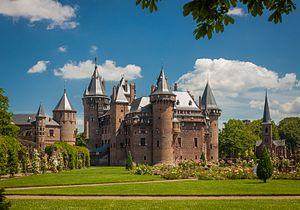
Le château de Haar est situé près de Haarzuilens dans la commune d'Utrecht, dans la province du même nom aux Pays-Bas.
Les Pays-Bas, en forme longue le royaume des Pays-Bas, sont un pays d'Europe de l'Ouest, frontalier avec la Belgique au sud et l'Allemagne à l'est, possédant également une frontière avec la France sur l'île de Saint-Martin. Monarchie constitutionnelle comptant 17,2 millions d'habitants en 2019, le pays a pour capitale Amsterdam, bien que les institutions gouvernementales — exécutif, législatif et judiciaire — siègent à La Haye. Il est administré en quatre territoires autonomes : Aruba, Curaçao, Saint-Martin et le territoire européen, lui-même divisé en douze provinces, auxquelles s'ajoutent trois autres communes à statut spécial situées outre-mer. Géographiquement, le pays dispose de caractéristiques uniques, possédant l'une des altitudes moyennes les plus faibles au monde : environ un quart du territoire en Europe est situé sous le niveau de la mer du Nord, qui le baigne à l'ouest et au nord. 18,41 % de la superficie totale des Pays-Bas est couverte d'eau.